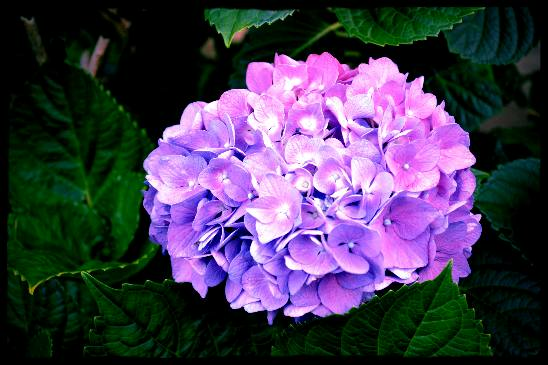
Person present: No